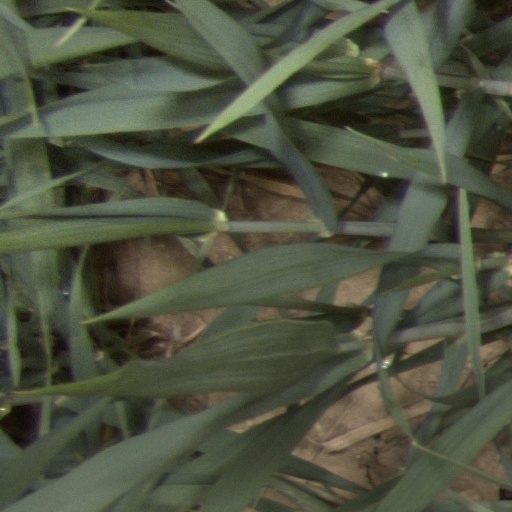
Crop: wheat